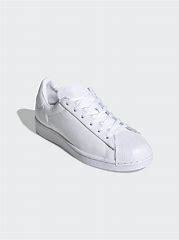
Brand: Adidas
Model: Superstar Pure